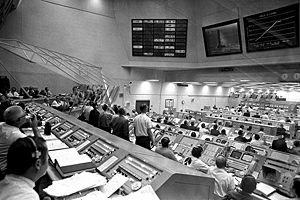
Le centre de contrôle de tir N°2 deux minutes et demi après le lancement d'Apollo 12 (le premier étage vient d'être largué).
Un centre de lancement, dans le domaine de l'astronautique, est le bâtiment, situé près de l'aire de lancement, en général protégé contre les effets d'une explosion ou d'un impact, d'où sont dirigées les opérations propres à un véhicule aérospatial jusqu'à son lancement.
Le programme Apollo est le programme spatial de la NASA mené durant la période 1961 – 1972, qui a permis aux États-Unis d'envoyer pour la première fois des hommes sur la Lune. Il est lancé par le président John F. Kennedy le 25 mai 1961, essentiellement pour reconquérir le prestige américain mis à mal par les succès de l'astronautique soviétique, à une époque où la guerre froide entre les deux superpuissances battait son plein.